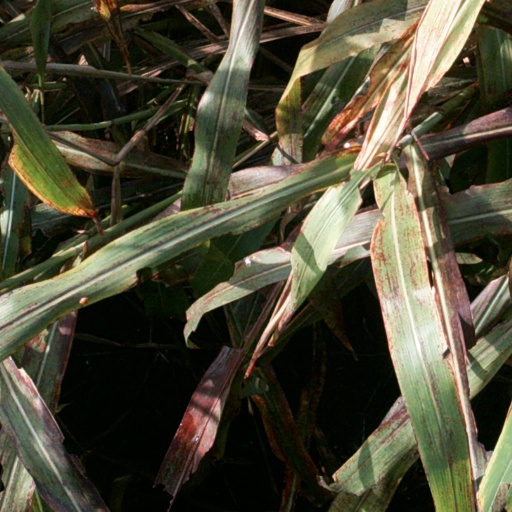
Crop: sorghum